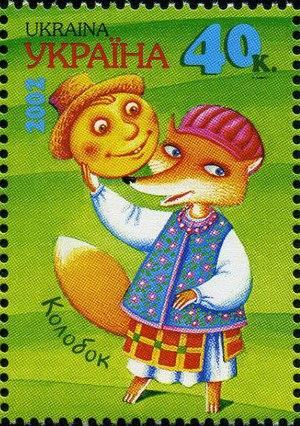
Le Petit Bonhomme de pain d'épices est un biscuit en pain d'épices anthropomorphe qui est le personnage central de plusieurs contes de fées, notamment anglais, dans lequel il prend vie et tente de fuir divers poursuivants, finissant habituellement entre les mâchoires d'un renard. De nombreuses variantes de cette histoire existent, dans lesquelles le personnage est parfois une crêpe ou une autre pâtisserie, et notamment une galette dans le conte slave Roule Galette.
Kolobok est le personnage principal d'un conte sériel slave oriental du même nom : il s'agit originellement, soit d'une boule de pâte frite, soit d'une galette, qui prend vie.